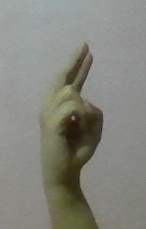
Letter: zay